Irvington Historic District (Indianapolis)

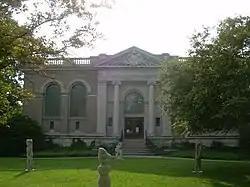
Bona Thompson Memorial Library, the last remaining building of the old Butler University campus

The neighborhood of Irvington, named after Washington Irving, includes Irvington Historic District, a historic district in Indianapolis, Indiana. The historic district is a area that was listed on the National Register of Historic Places in 1987. That year, the district included 2,373 contributing buildings, 5 other contributing structures, and 2 contributing sites.